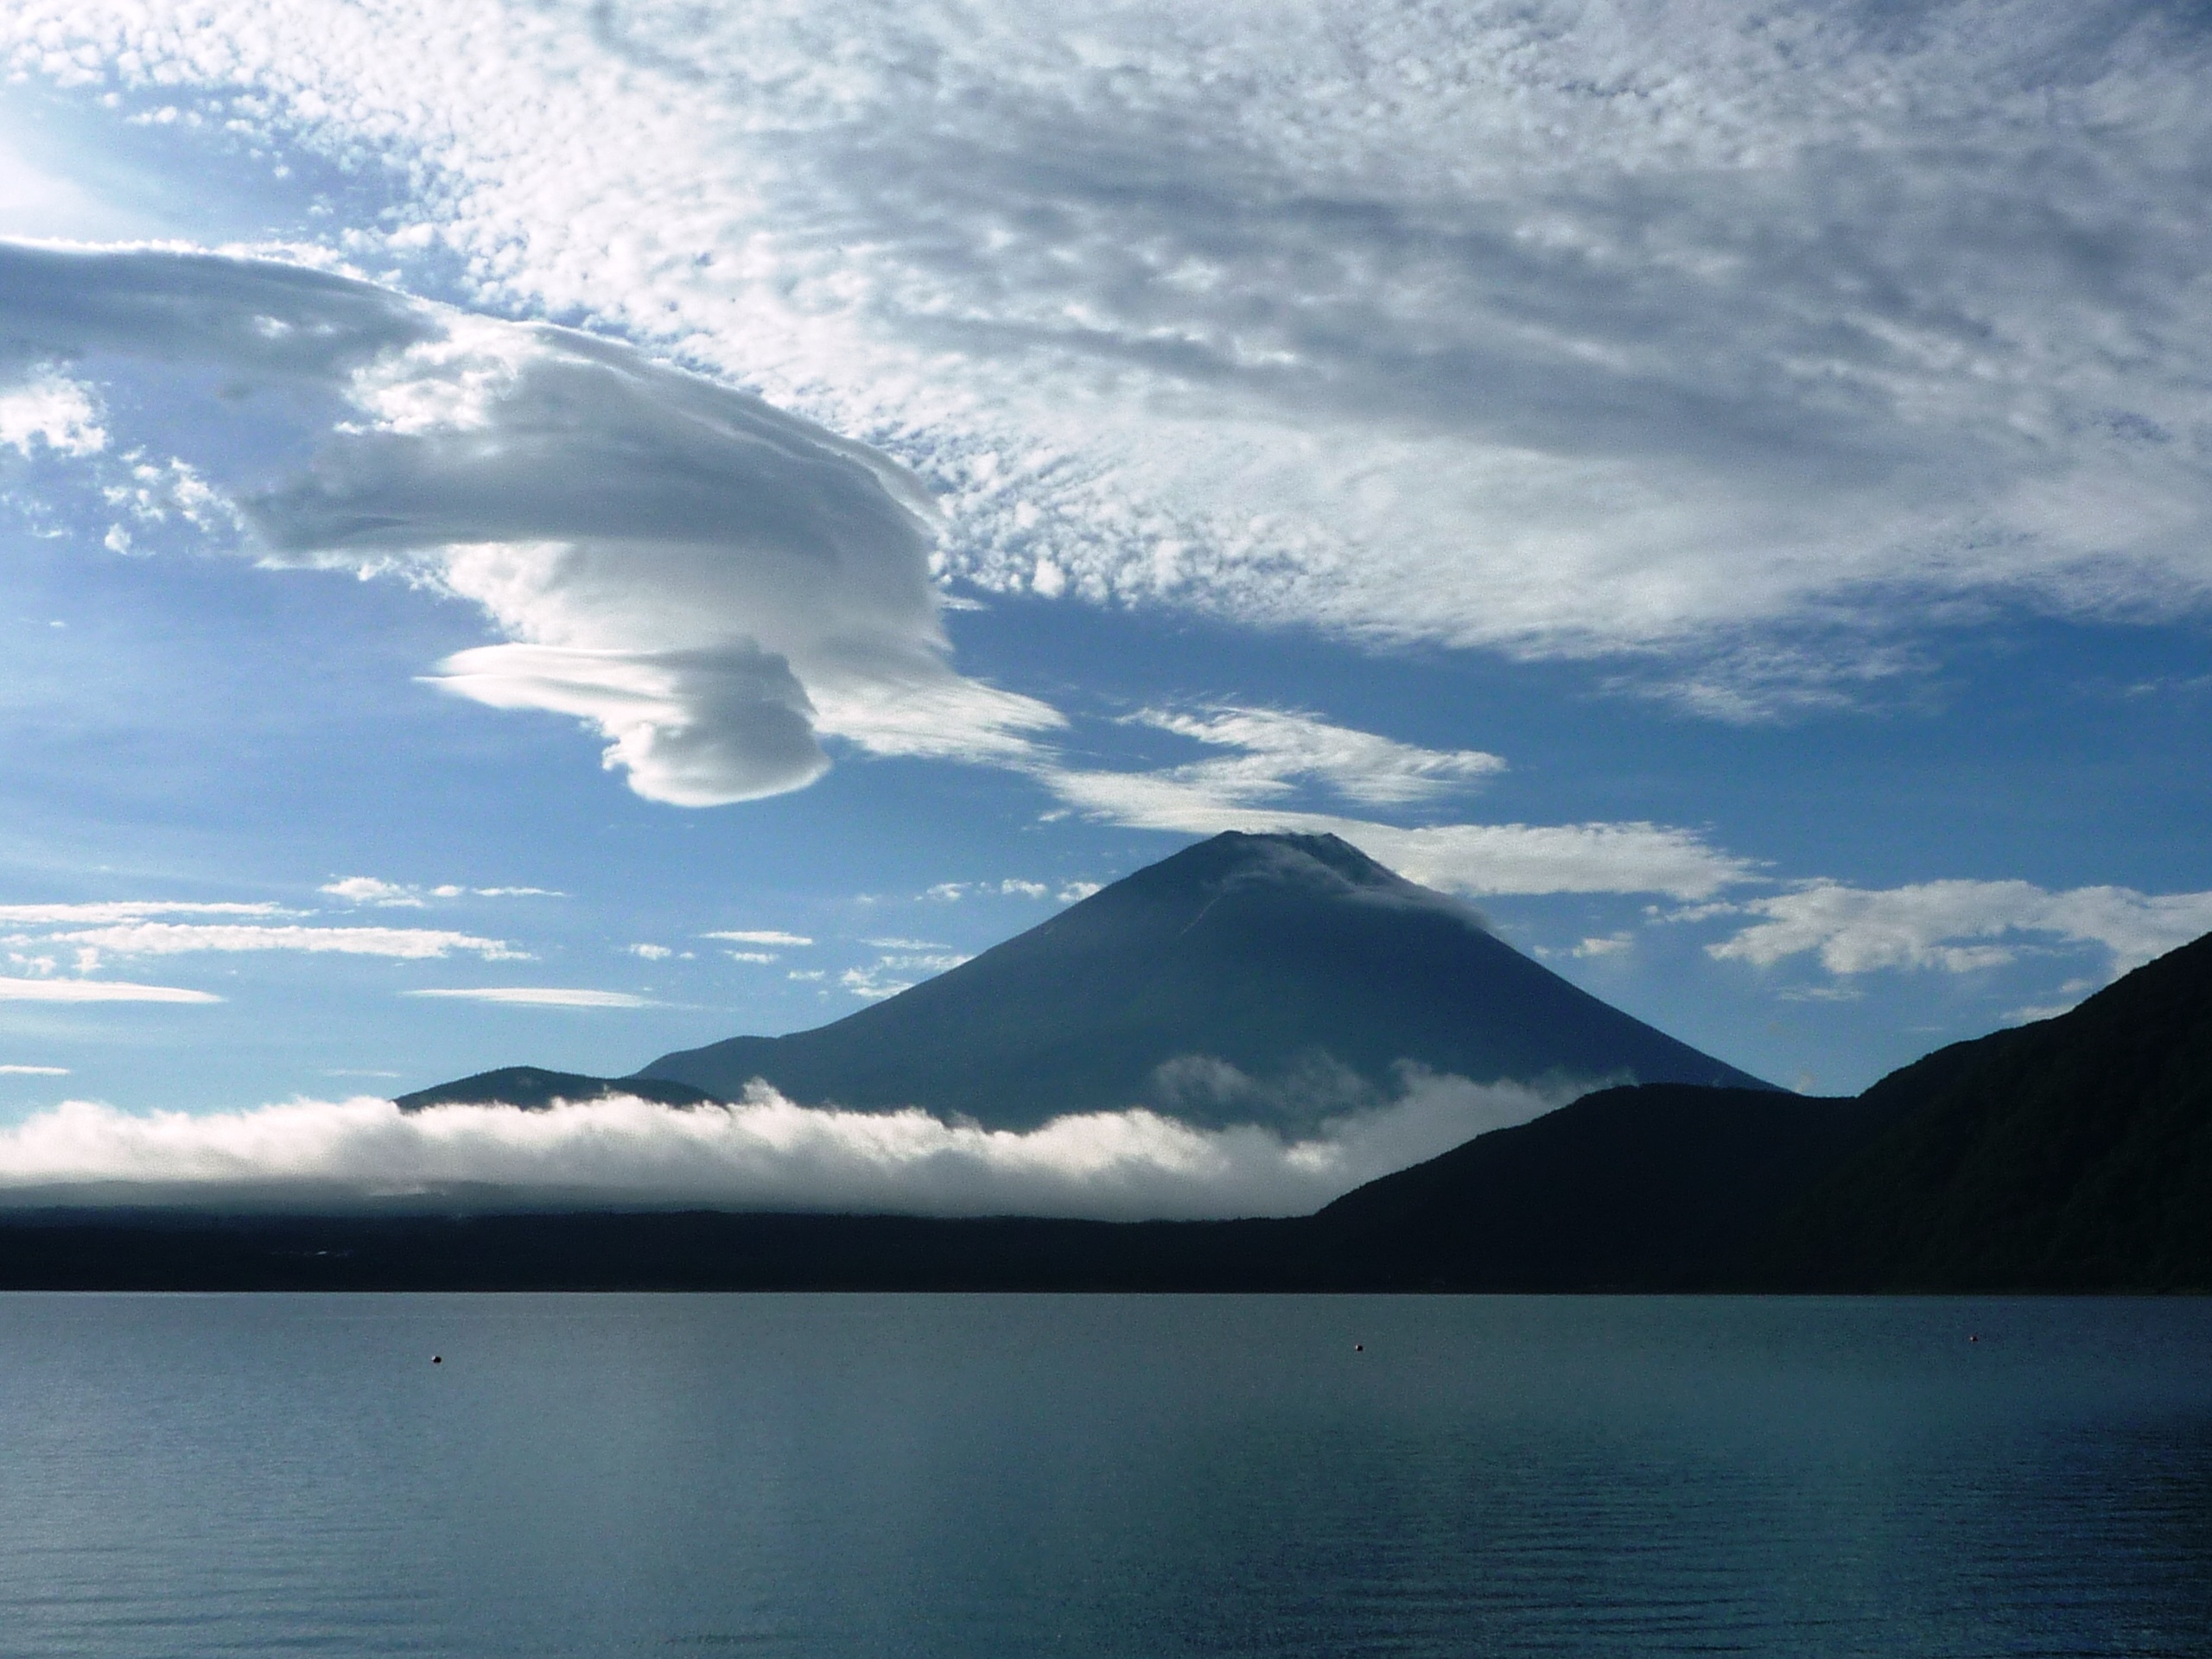
sea, horizon, mountain, cloud, sky, lake, mountain range, reflection, fjord, arctic, loch, mt fuji, landform, arctic ocean, lake motosu, fuji five lakes of mikata, yamanashi, meteorological phenomenon, atmospheric phenomenon, mountainous landforms, glacial landform